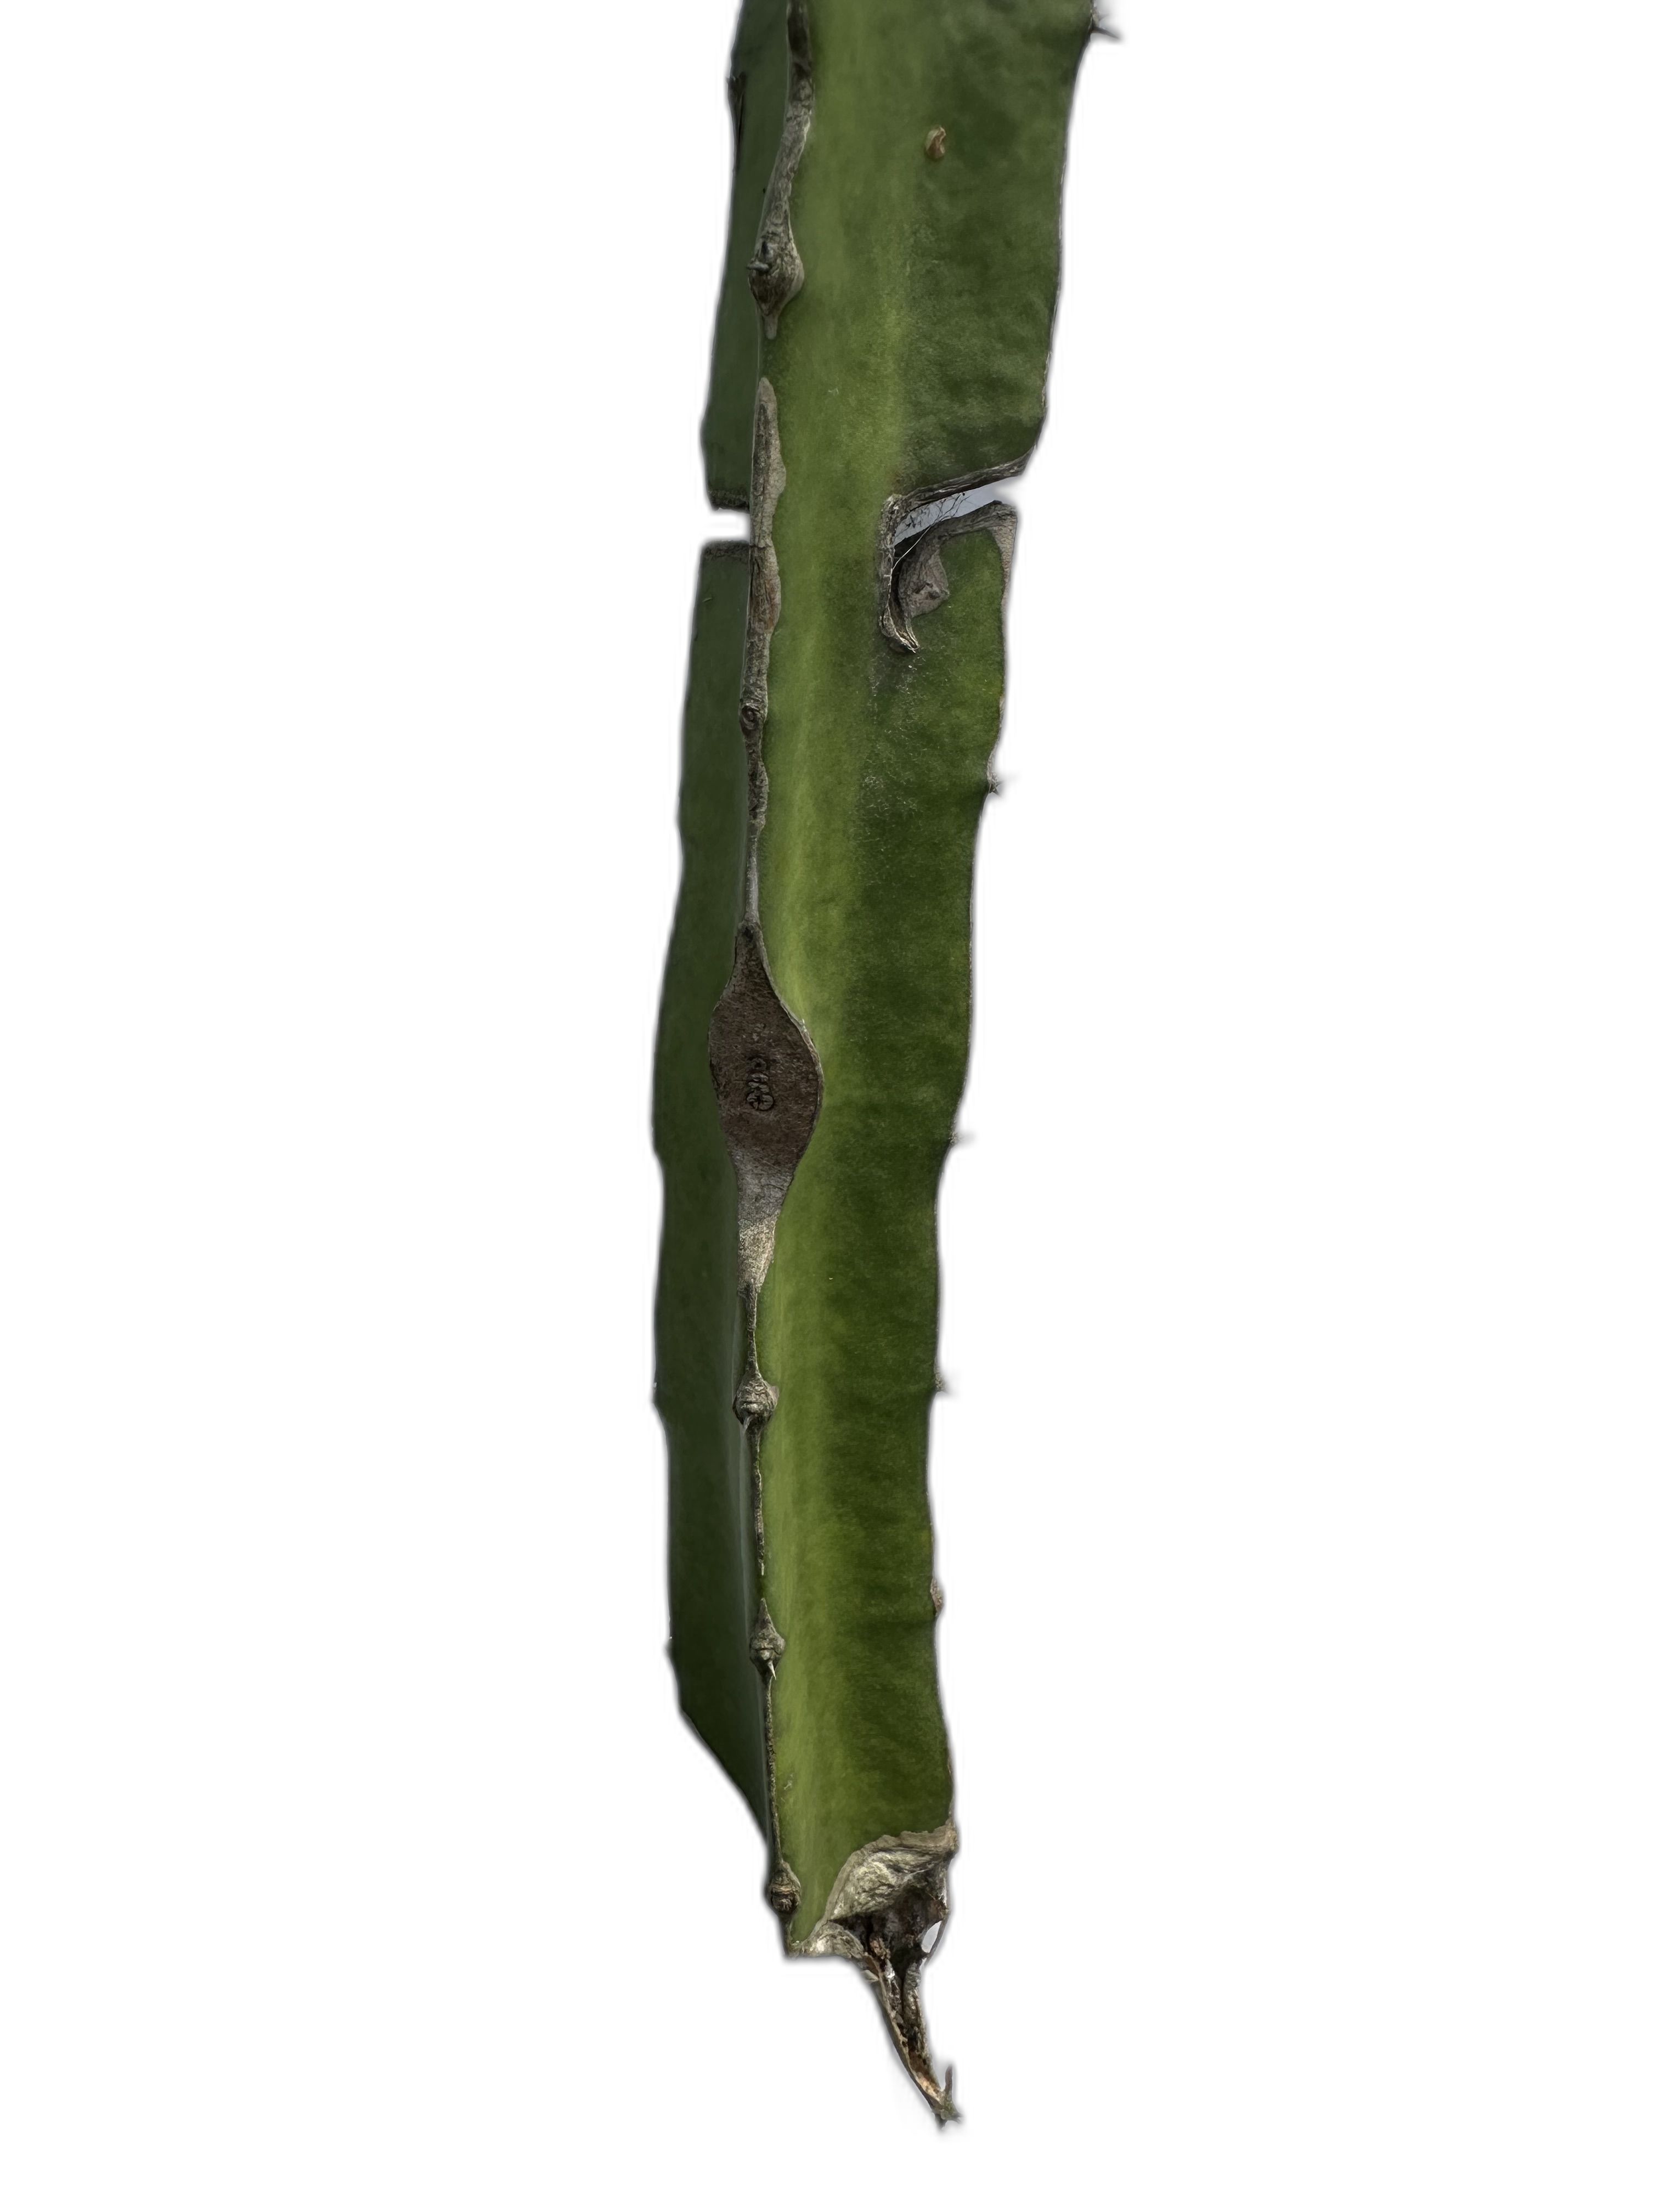
Label: Bad leaf